Yamashita First Cave Site Park

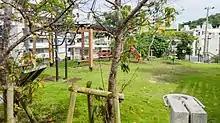
Playground and exercise equipment.

The oldest fragmentary human remains in Okinawa Prefecture were discovered to be the Yamashita Cave Man found inside Naha City Yamashita Cave 1.